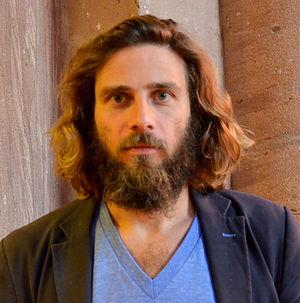
Festival international de géographie 2014. Personality rights warningAlthough this work is freely licensed or in the public domain, the person(s) shown may have rights that legally restrict certain re-uses unless those depicted consent to such uses. In these cases, a model release or other evidence of consent could protect you from infringement claims. Though not obliged to do so, the uploader may be able to help you to obtain such evidence. See our general disclaimer for more information.